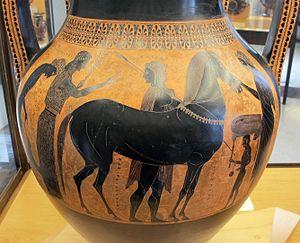
Exékias est un potier et peintre sur vases de la Grèce antique, considéré comme un des plus grands peintres de céramique attique à figures noires. Sa période de production se situe approximativement entre 550 et 525 av. J.-C. à Athènes. Sa poterie fut cependant exportée vers d'autres régions, comme l'Étrurie. Il peignait principalement selon la technique dite de la figure noire, qui ne fut utilisée que pendant une période relativement courte, ce qui permet de dater précisément sa période d'activité.